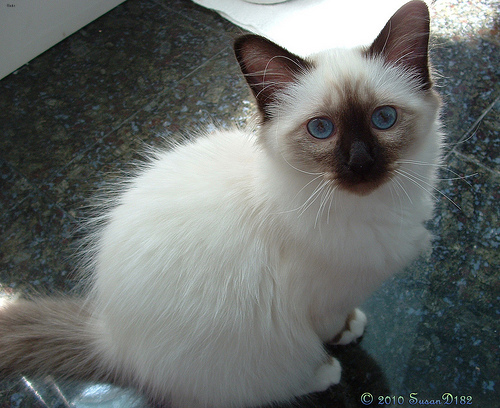
Animal: cat
Breed: birman